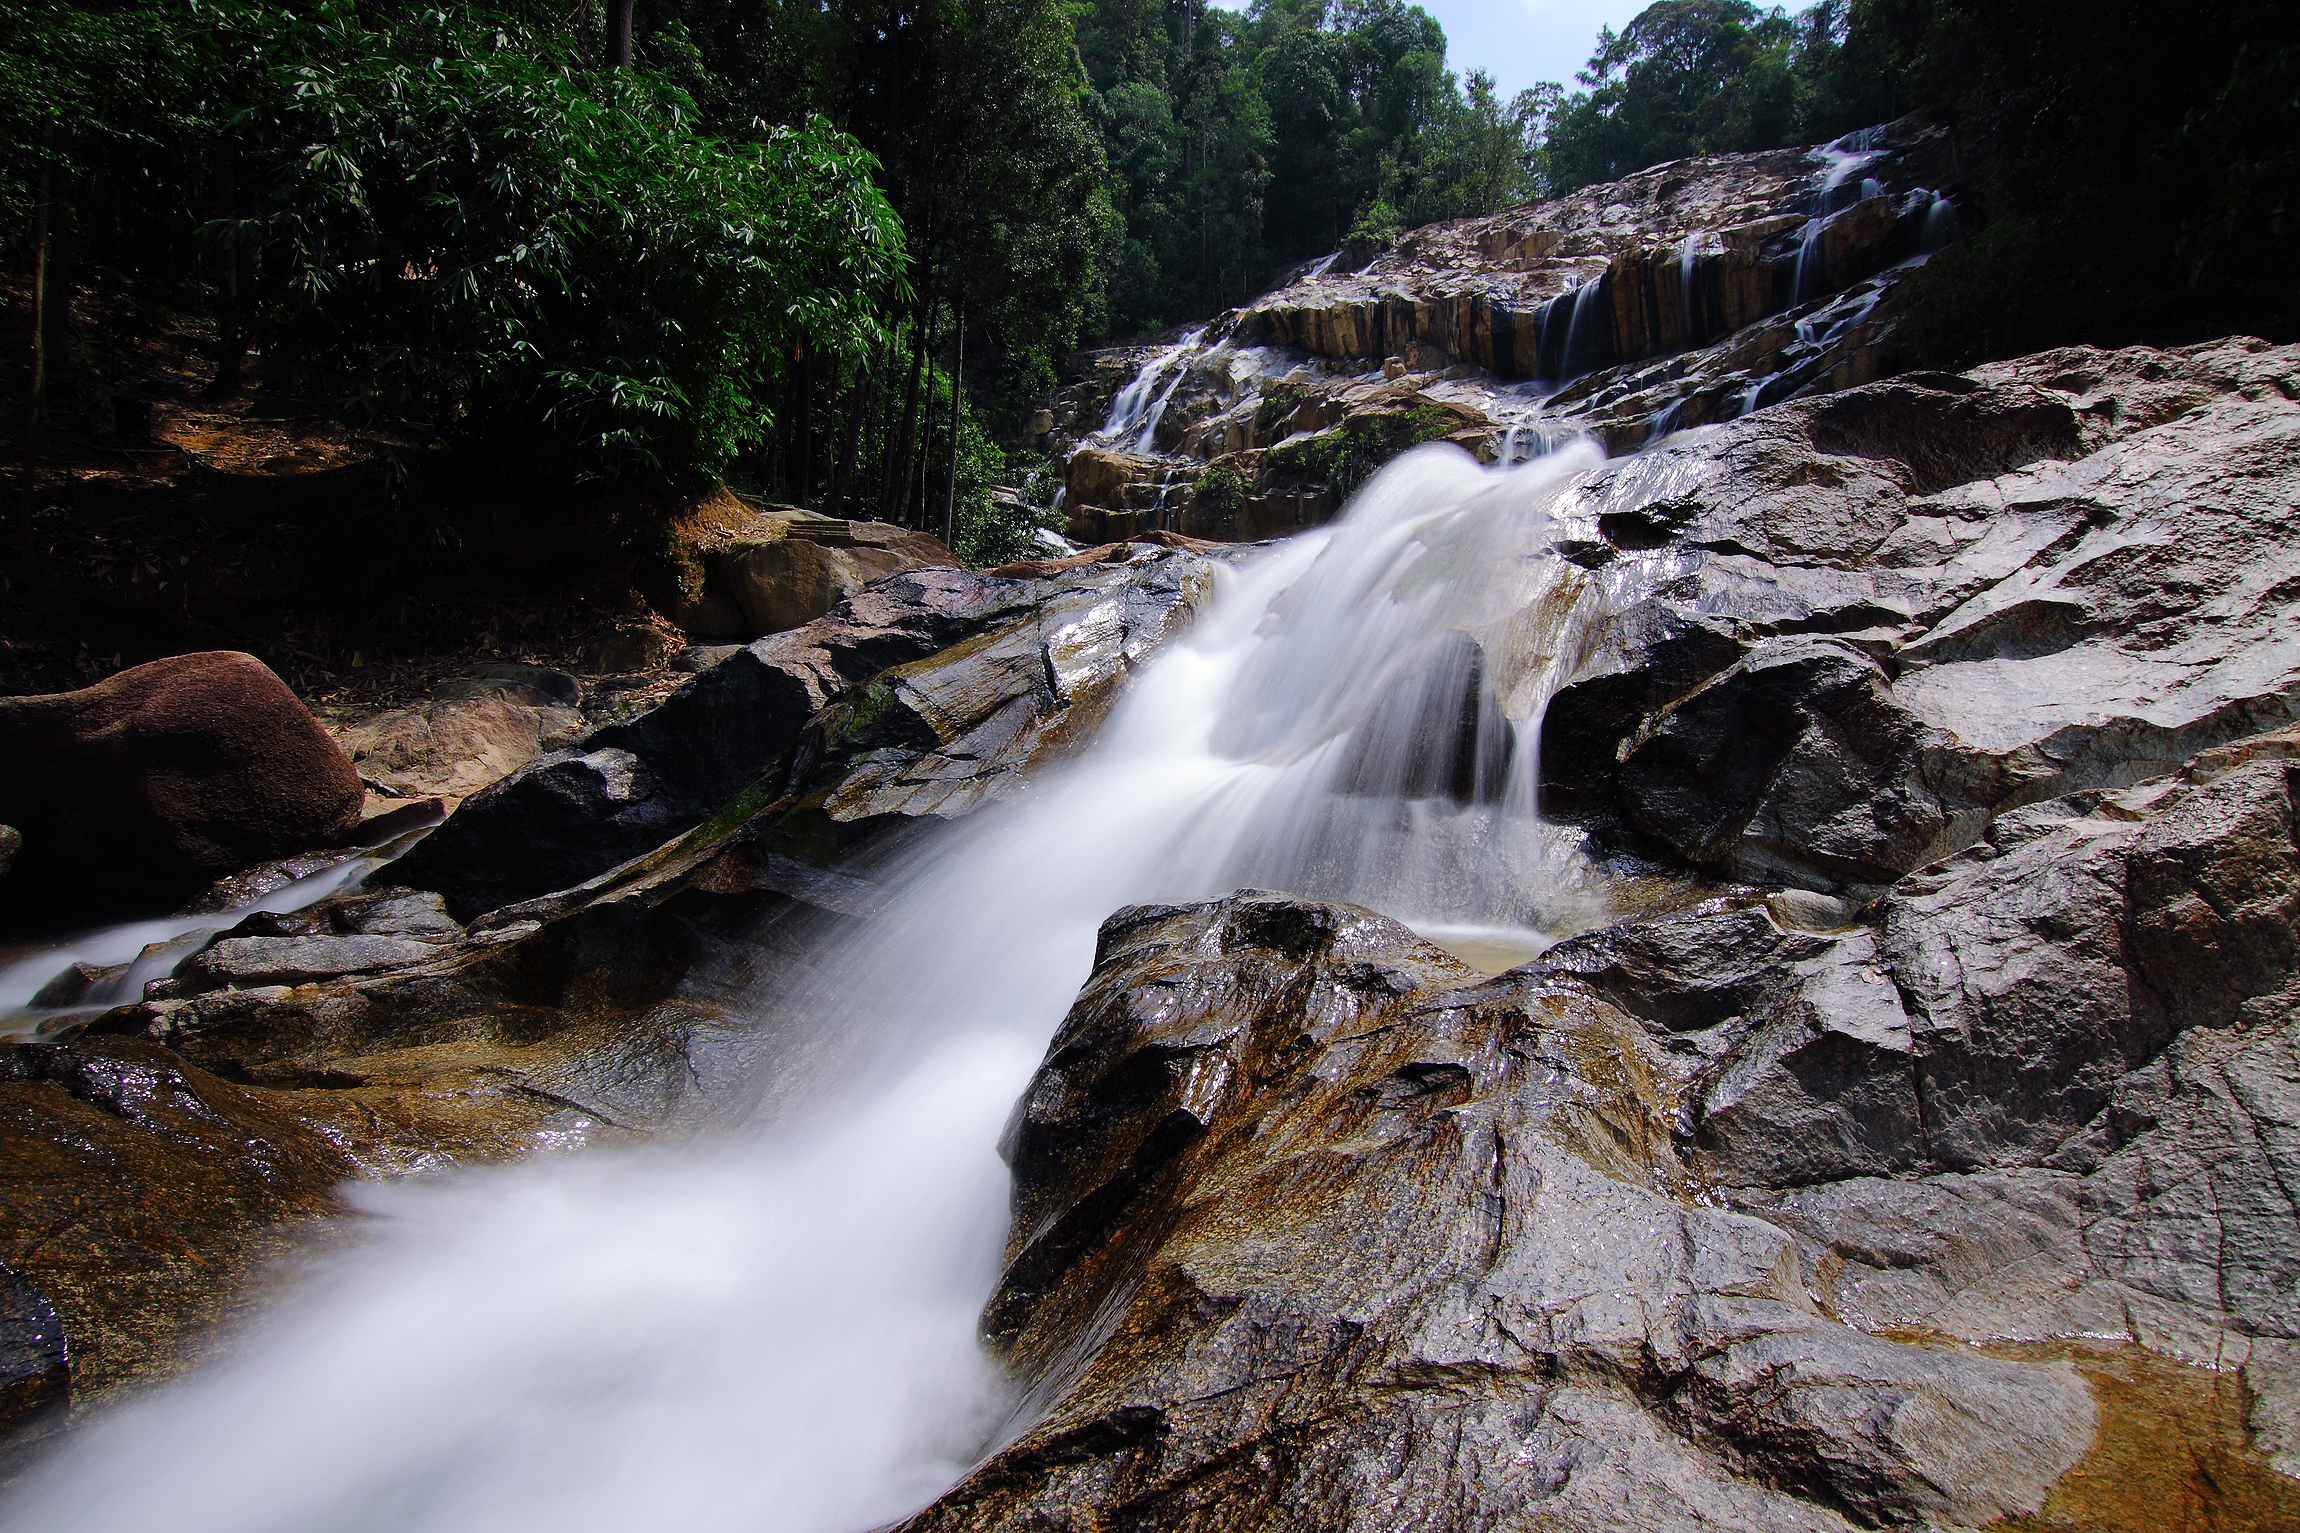
landscape, water, nature, forest, rock, waterfall, creek, wilderness, mountain, fall, wet, river, valley, travel, motion, environment, stream, flow, cascade, scenic, autumn, rapid, body of water, trees, leaves, rocks, outdoors, woods, rapids, waterfalls, beautiful, water feature